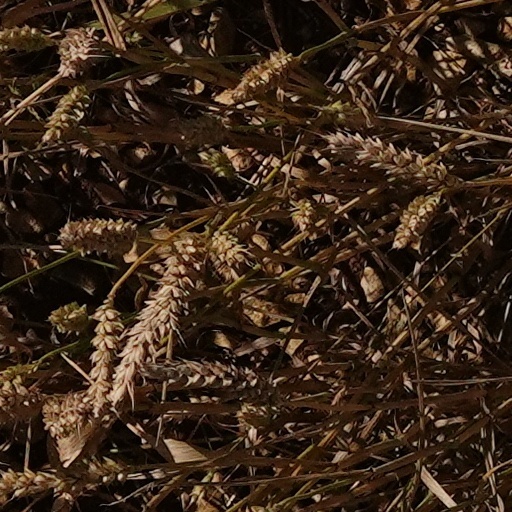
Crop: wheat